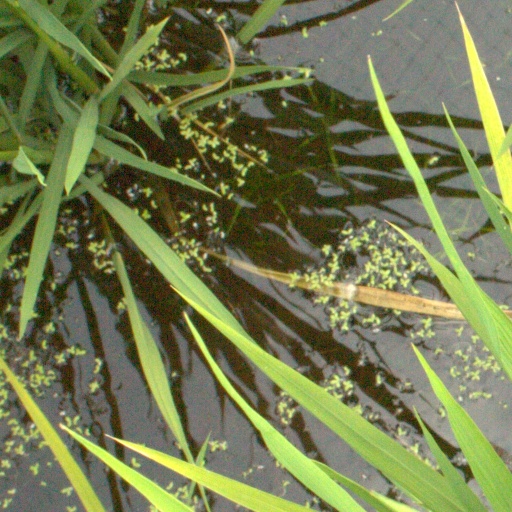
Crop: rice